Virgo interferometer

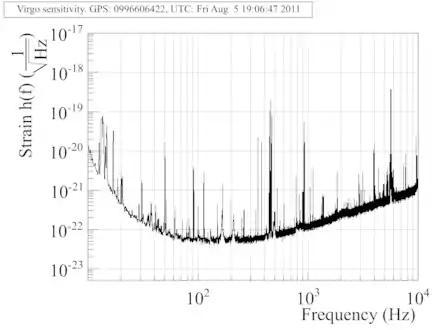
Sensitivity curve in the Virgo detector from 10 Hz to 10 kHz, computed in August 2011. Its shape is typical; the thermal noise of the mirror suspension pendulum dominates at low frequency, and the increase at high frequency is due to laser shot noise. In between are resonances and instrumental noises, including the 50-Hz utility frequency and its harmonics.

Another important component is the system for controlling stray light (any light leaving the interferometer's designated path, by scattering on a surface or from unwanted reflection). Recombination of stray light with the interferometer's main beam can be a significant noise source, often difficult to track and model. Most efforts to mitigate stray light are based on absorbing plates (known as baffles) placed near the optics and within the tubes; additional precautions are taken to prevent the baffles from affecting interferometer operation.